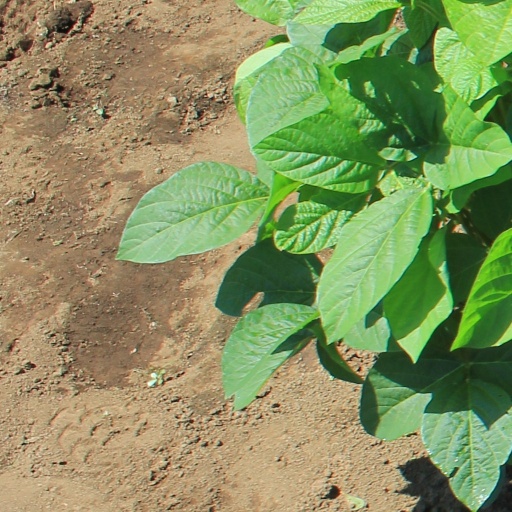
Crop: soybean